Baroness Mary Vetsera

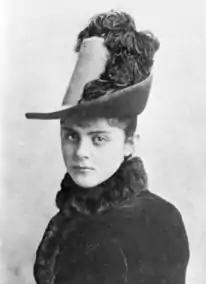
Mary Vetsera in 1888

Baroness Marie Alexandrine "Mary" von Vetsera (19 March 1871 – 30 January 1889) was an Austrian noblewoman and the mistress of Rudolf, Crown Prince of Austria. Vetsera and the crown prince were found dead at his hunting lodge in Mayerling on 30 January 1889, following an apparent murder-suicide, which is known as the Mayerling incident.